Carl Borromäus Andreas Ruthart

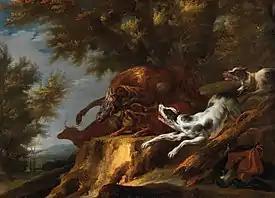
Hounds hunting a Stag

Carl Borromäus Andreas Ruthart, also known as Carl Ruther and Karl Ruthard; in Italian as Carlo Borromeo Rutardo (1630, Danzig - c. 1703, L'Aquila) was a German painter who spent most of his career in Italy. During the last years of his life, he was referred to as Frà Andrea. He considered himself to be a follower of Peter Paul Rubens.